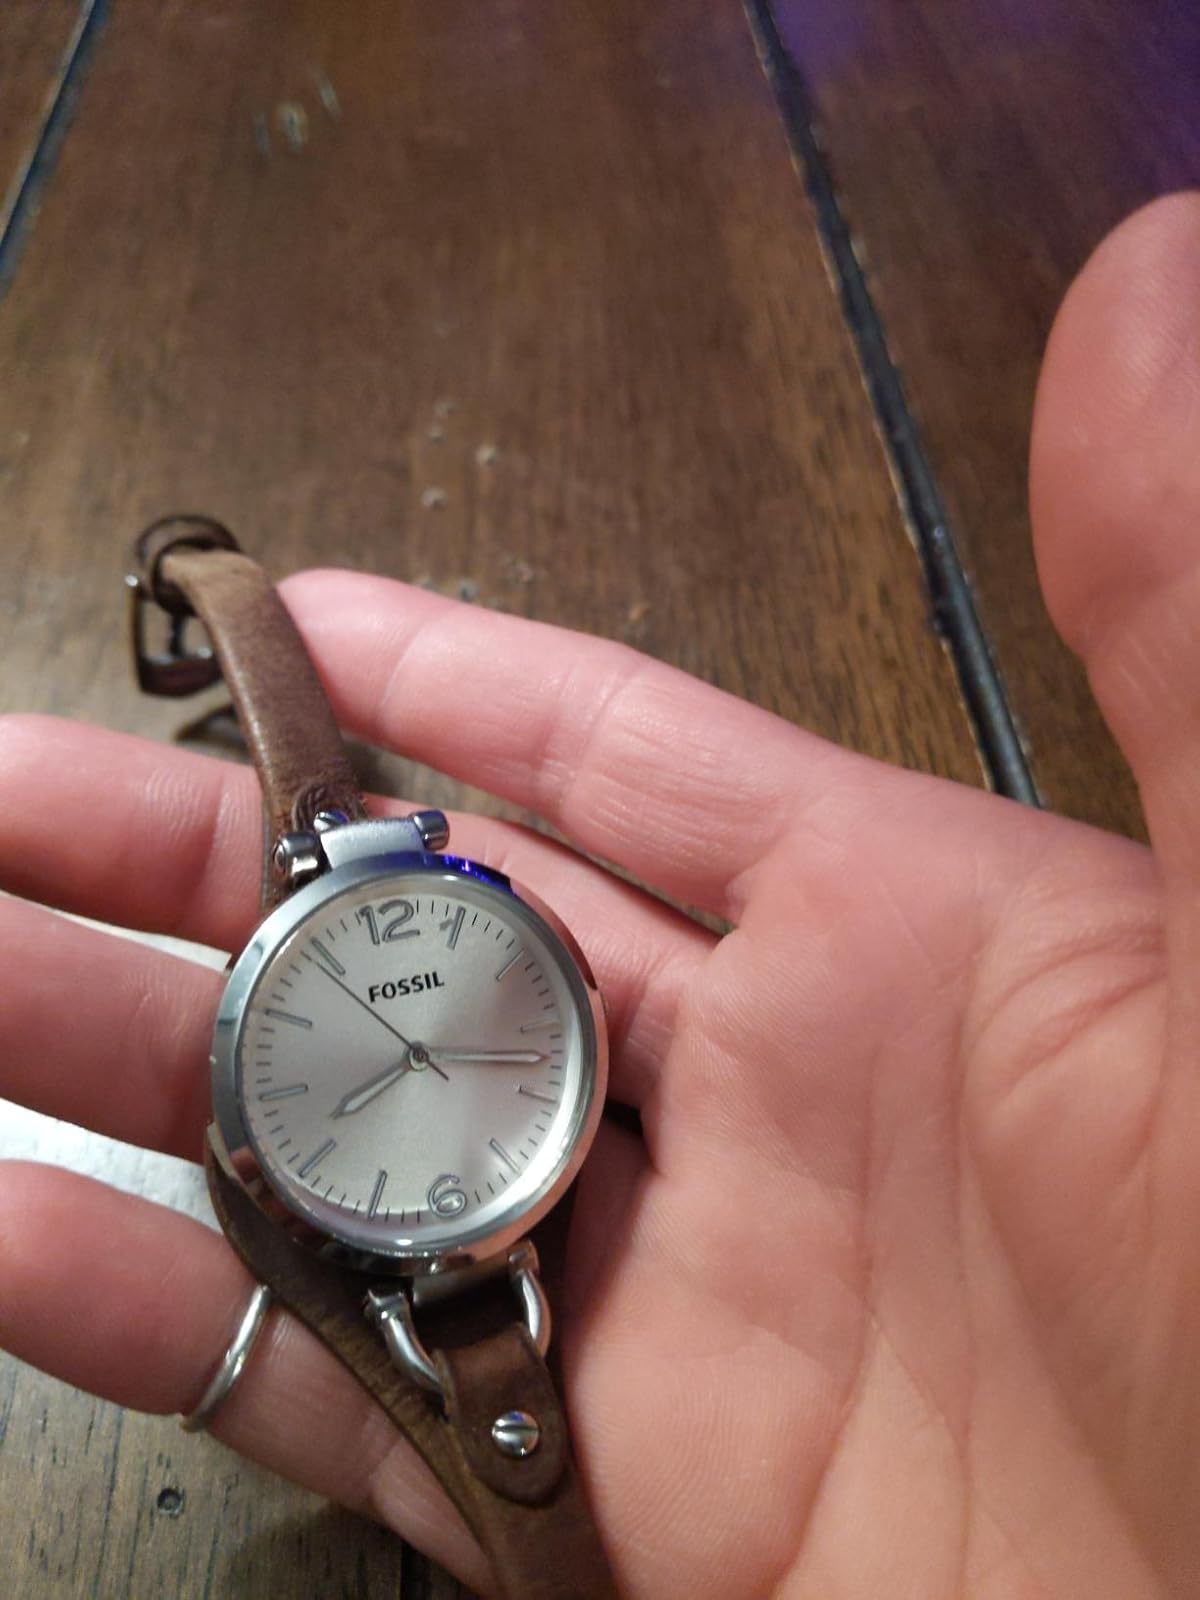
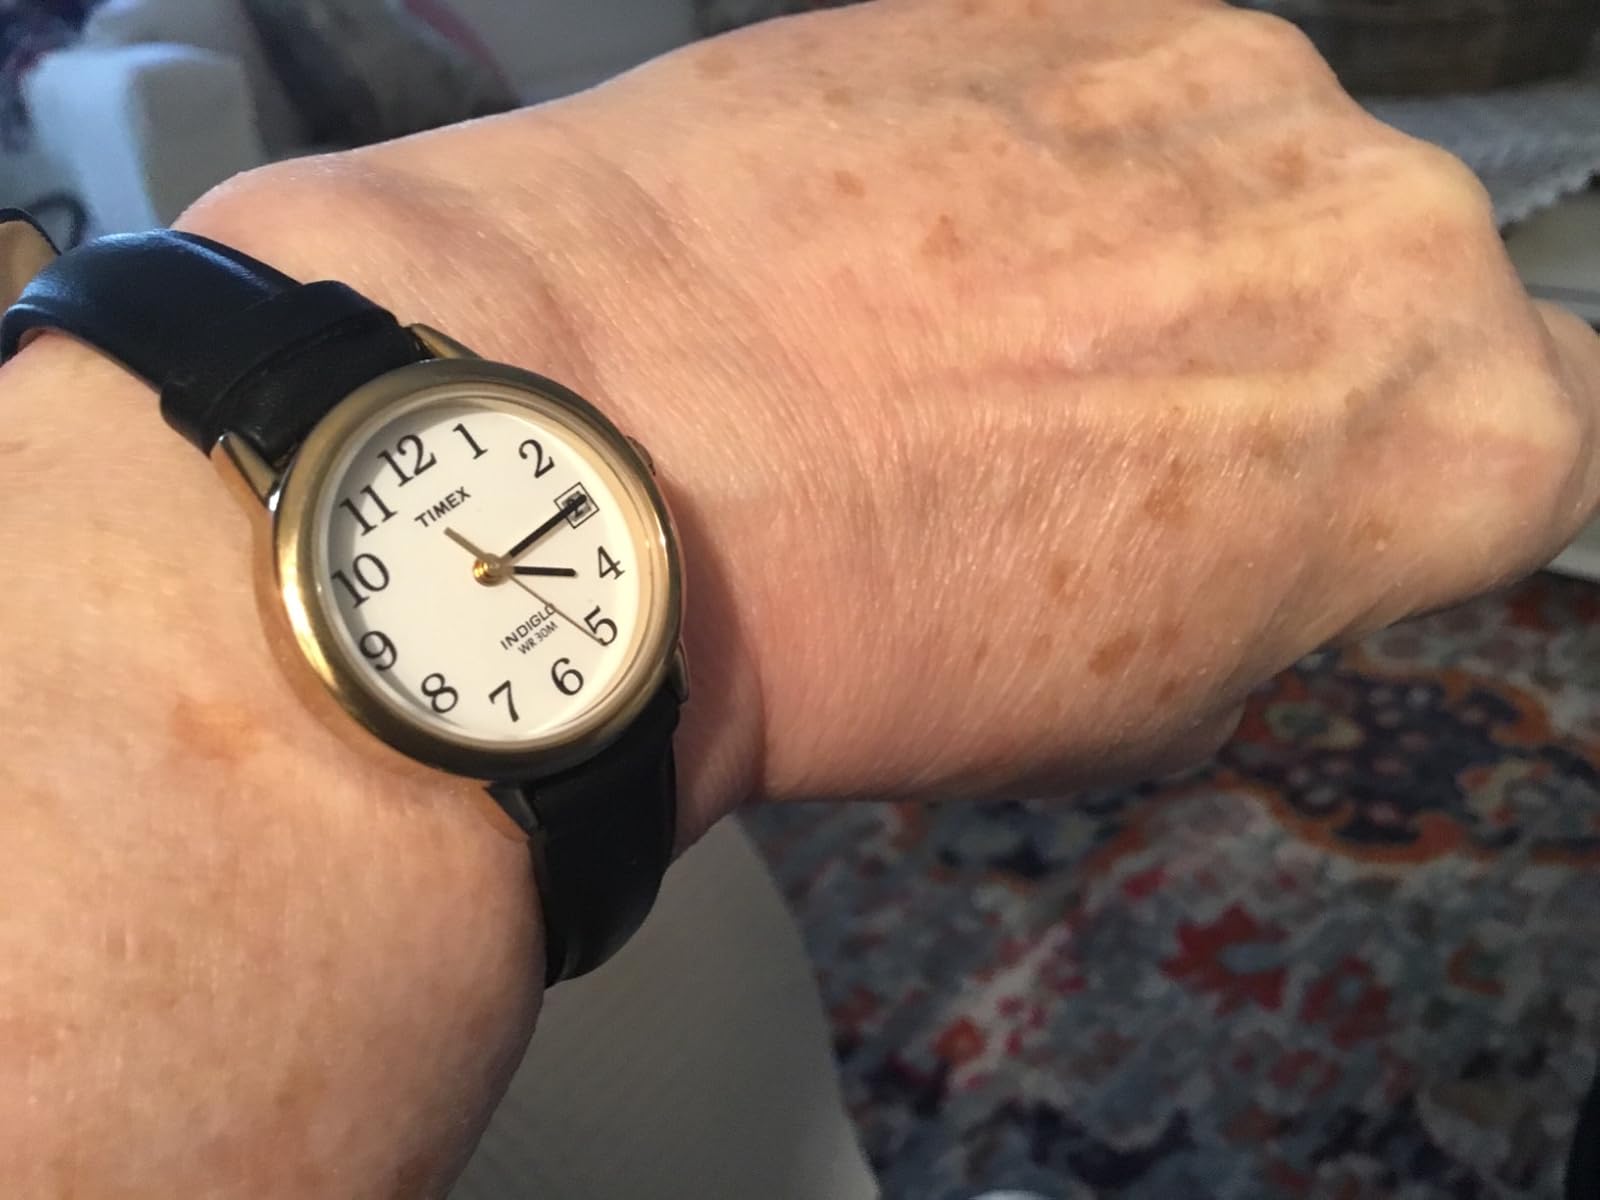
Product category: accessories_watch
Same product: no